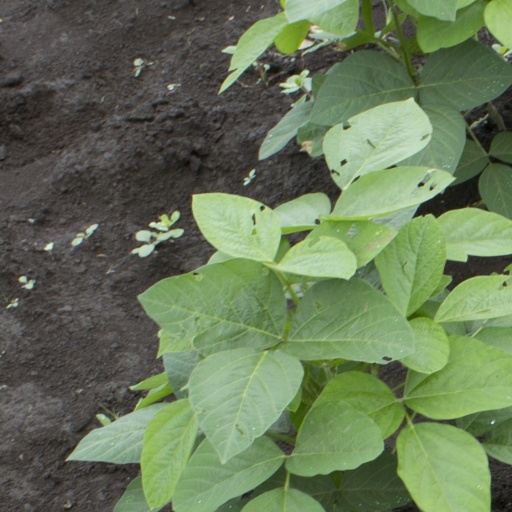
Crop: soybean